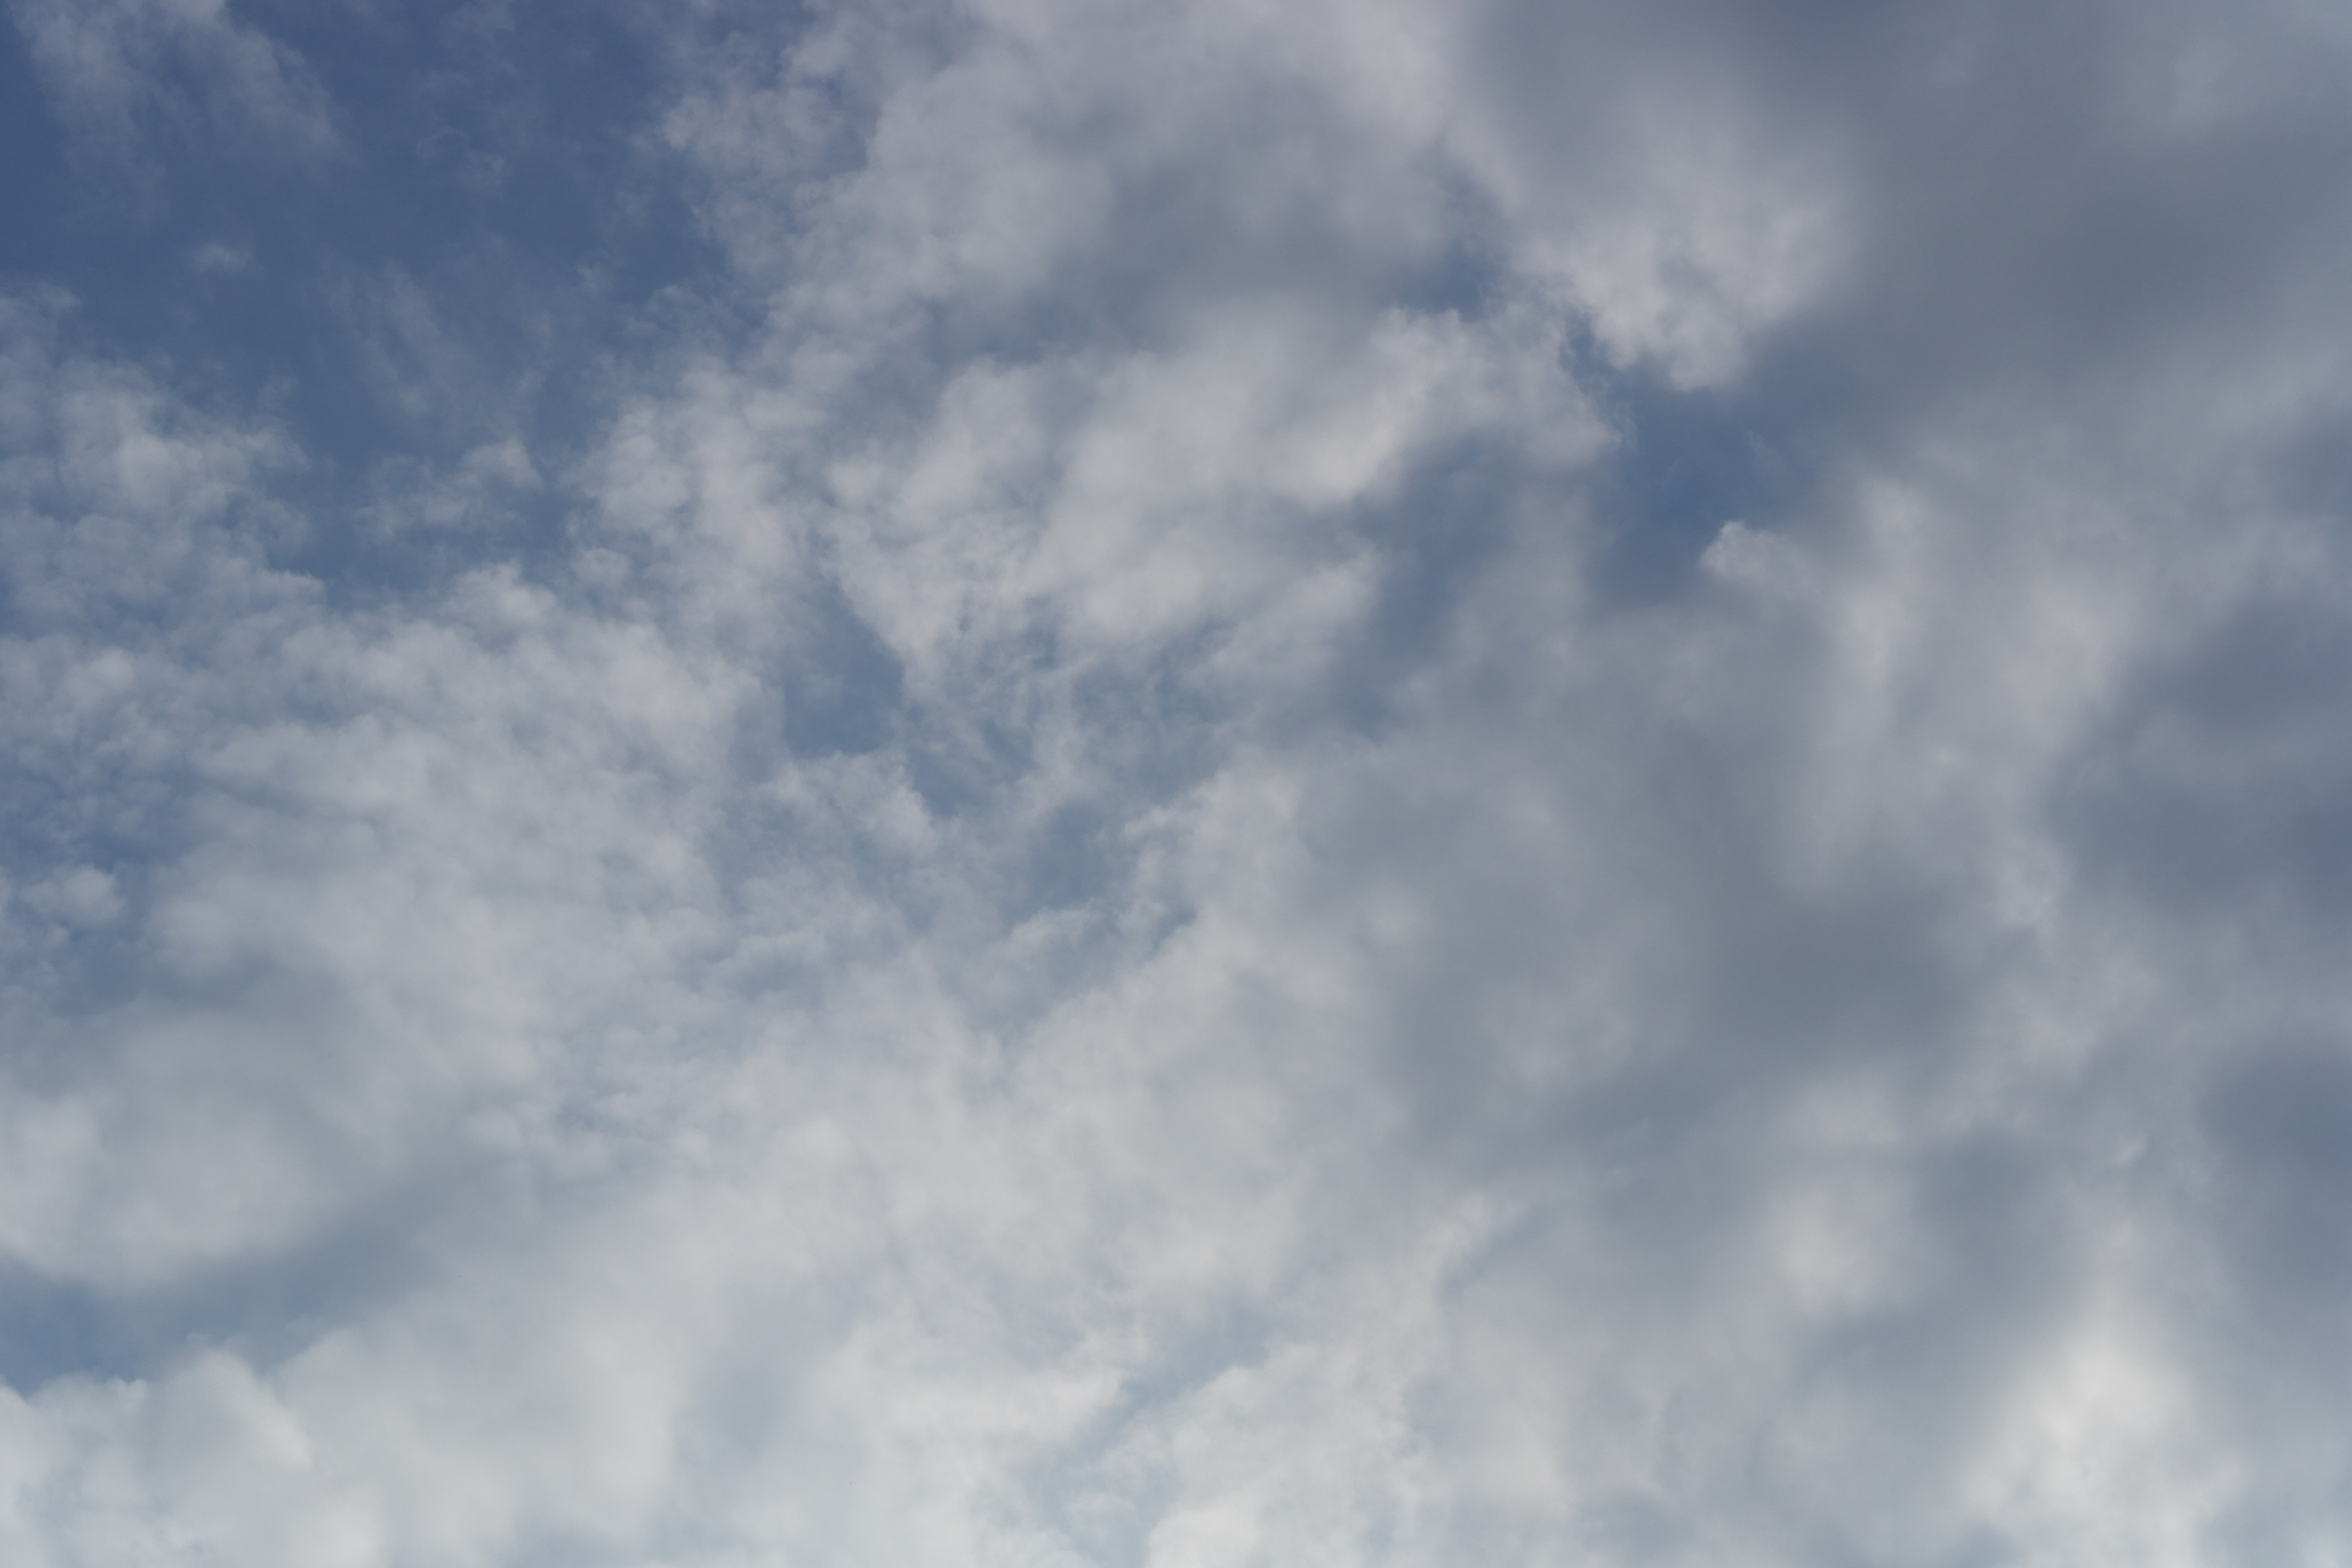
cloud, sky, white, atmosphere, summer, daytime, heaven, cumulus, blue, clouds, meteorological phenomenon, atmosphere of earth